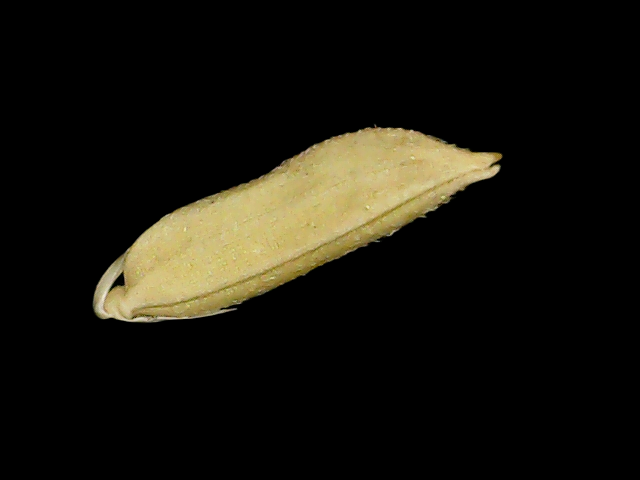
Rice variety: Binadhan07